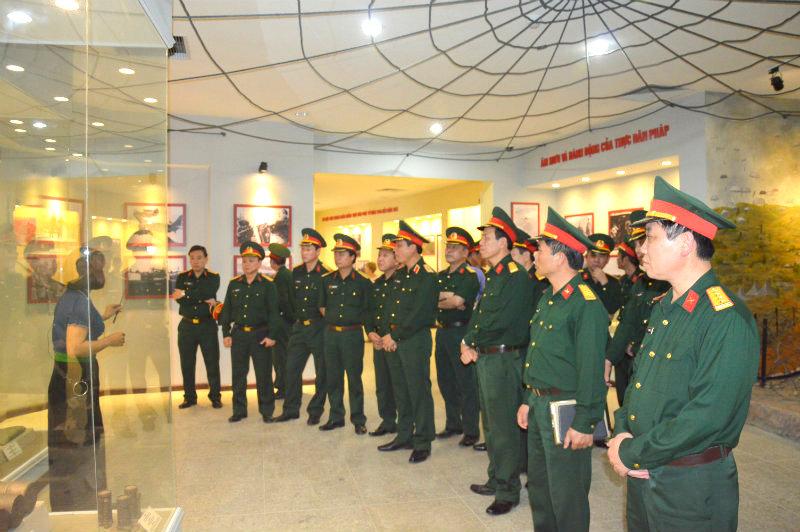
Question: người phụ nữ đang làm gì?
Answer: đang trình bày cho các chiến sĩ công an